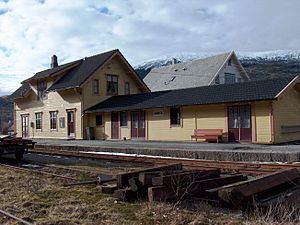
Arna Station (1883)
Arna Station er en jernbanestation på Vossebanen, der ligger i bydelen Arna i Bergen i Norge. Den betjenes af veterantog fra Gamle Vossebanen, der kører mellem Garnes og Midttun.